Frittella (doughnut)

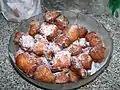
"Fritulis"

In the "comune" (municipality) of Molfetta, located in the Apulia region, "frittelle" (sometimes spelt "frittelli") is used as another name for panzerotti.